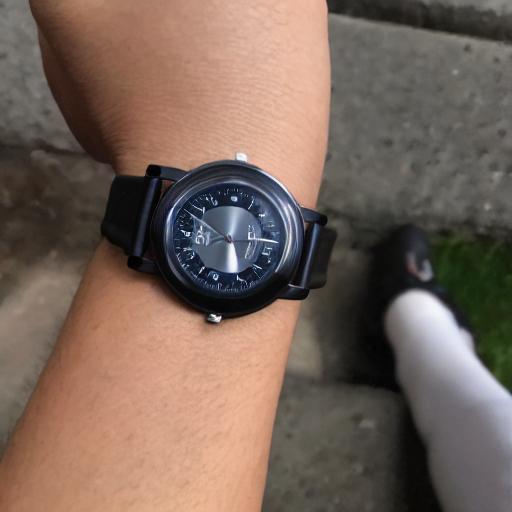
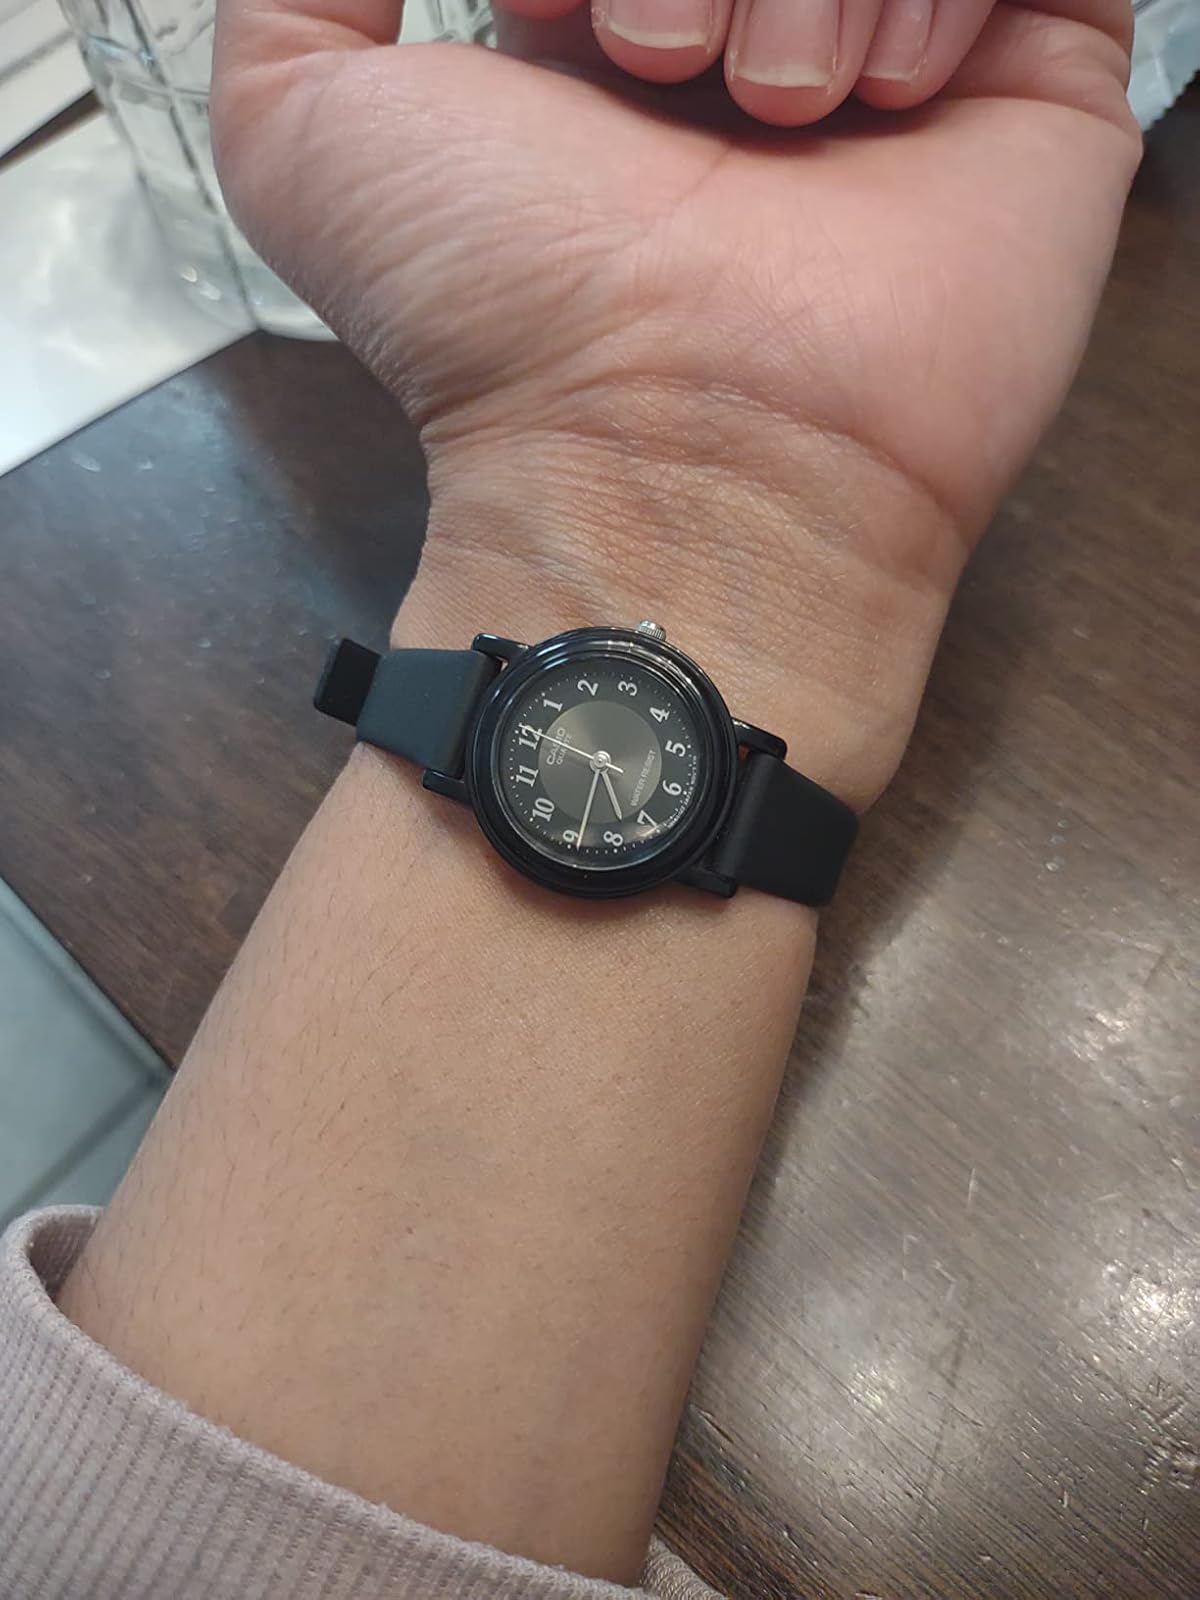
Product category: accessories_watch
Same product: no